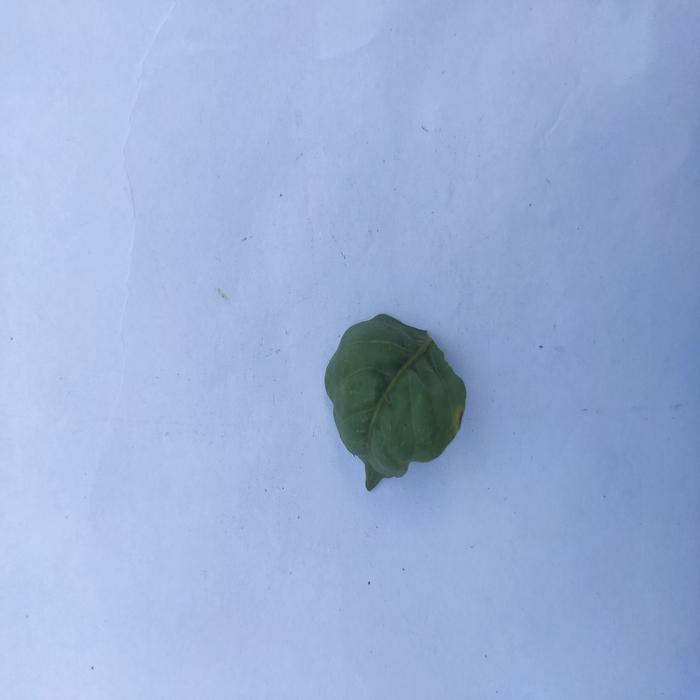
Crop: Aegle Marmelos
Leaf condition: Leaf_Curl